St. Patrick Mission Church

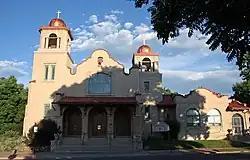

The St. Patrick Mission Church in Denver, Colorado, known also as St. Patrick's, is a historic church at 3325 Pecos Street. It was built in 1907 and was added to the National Register of Historic Places in 1979.